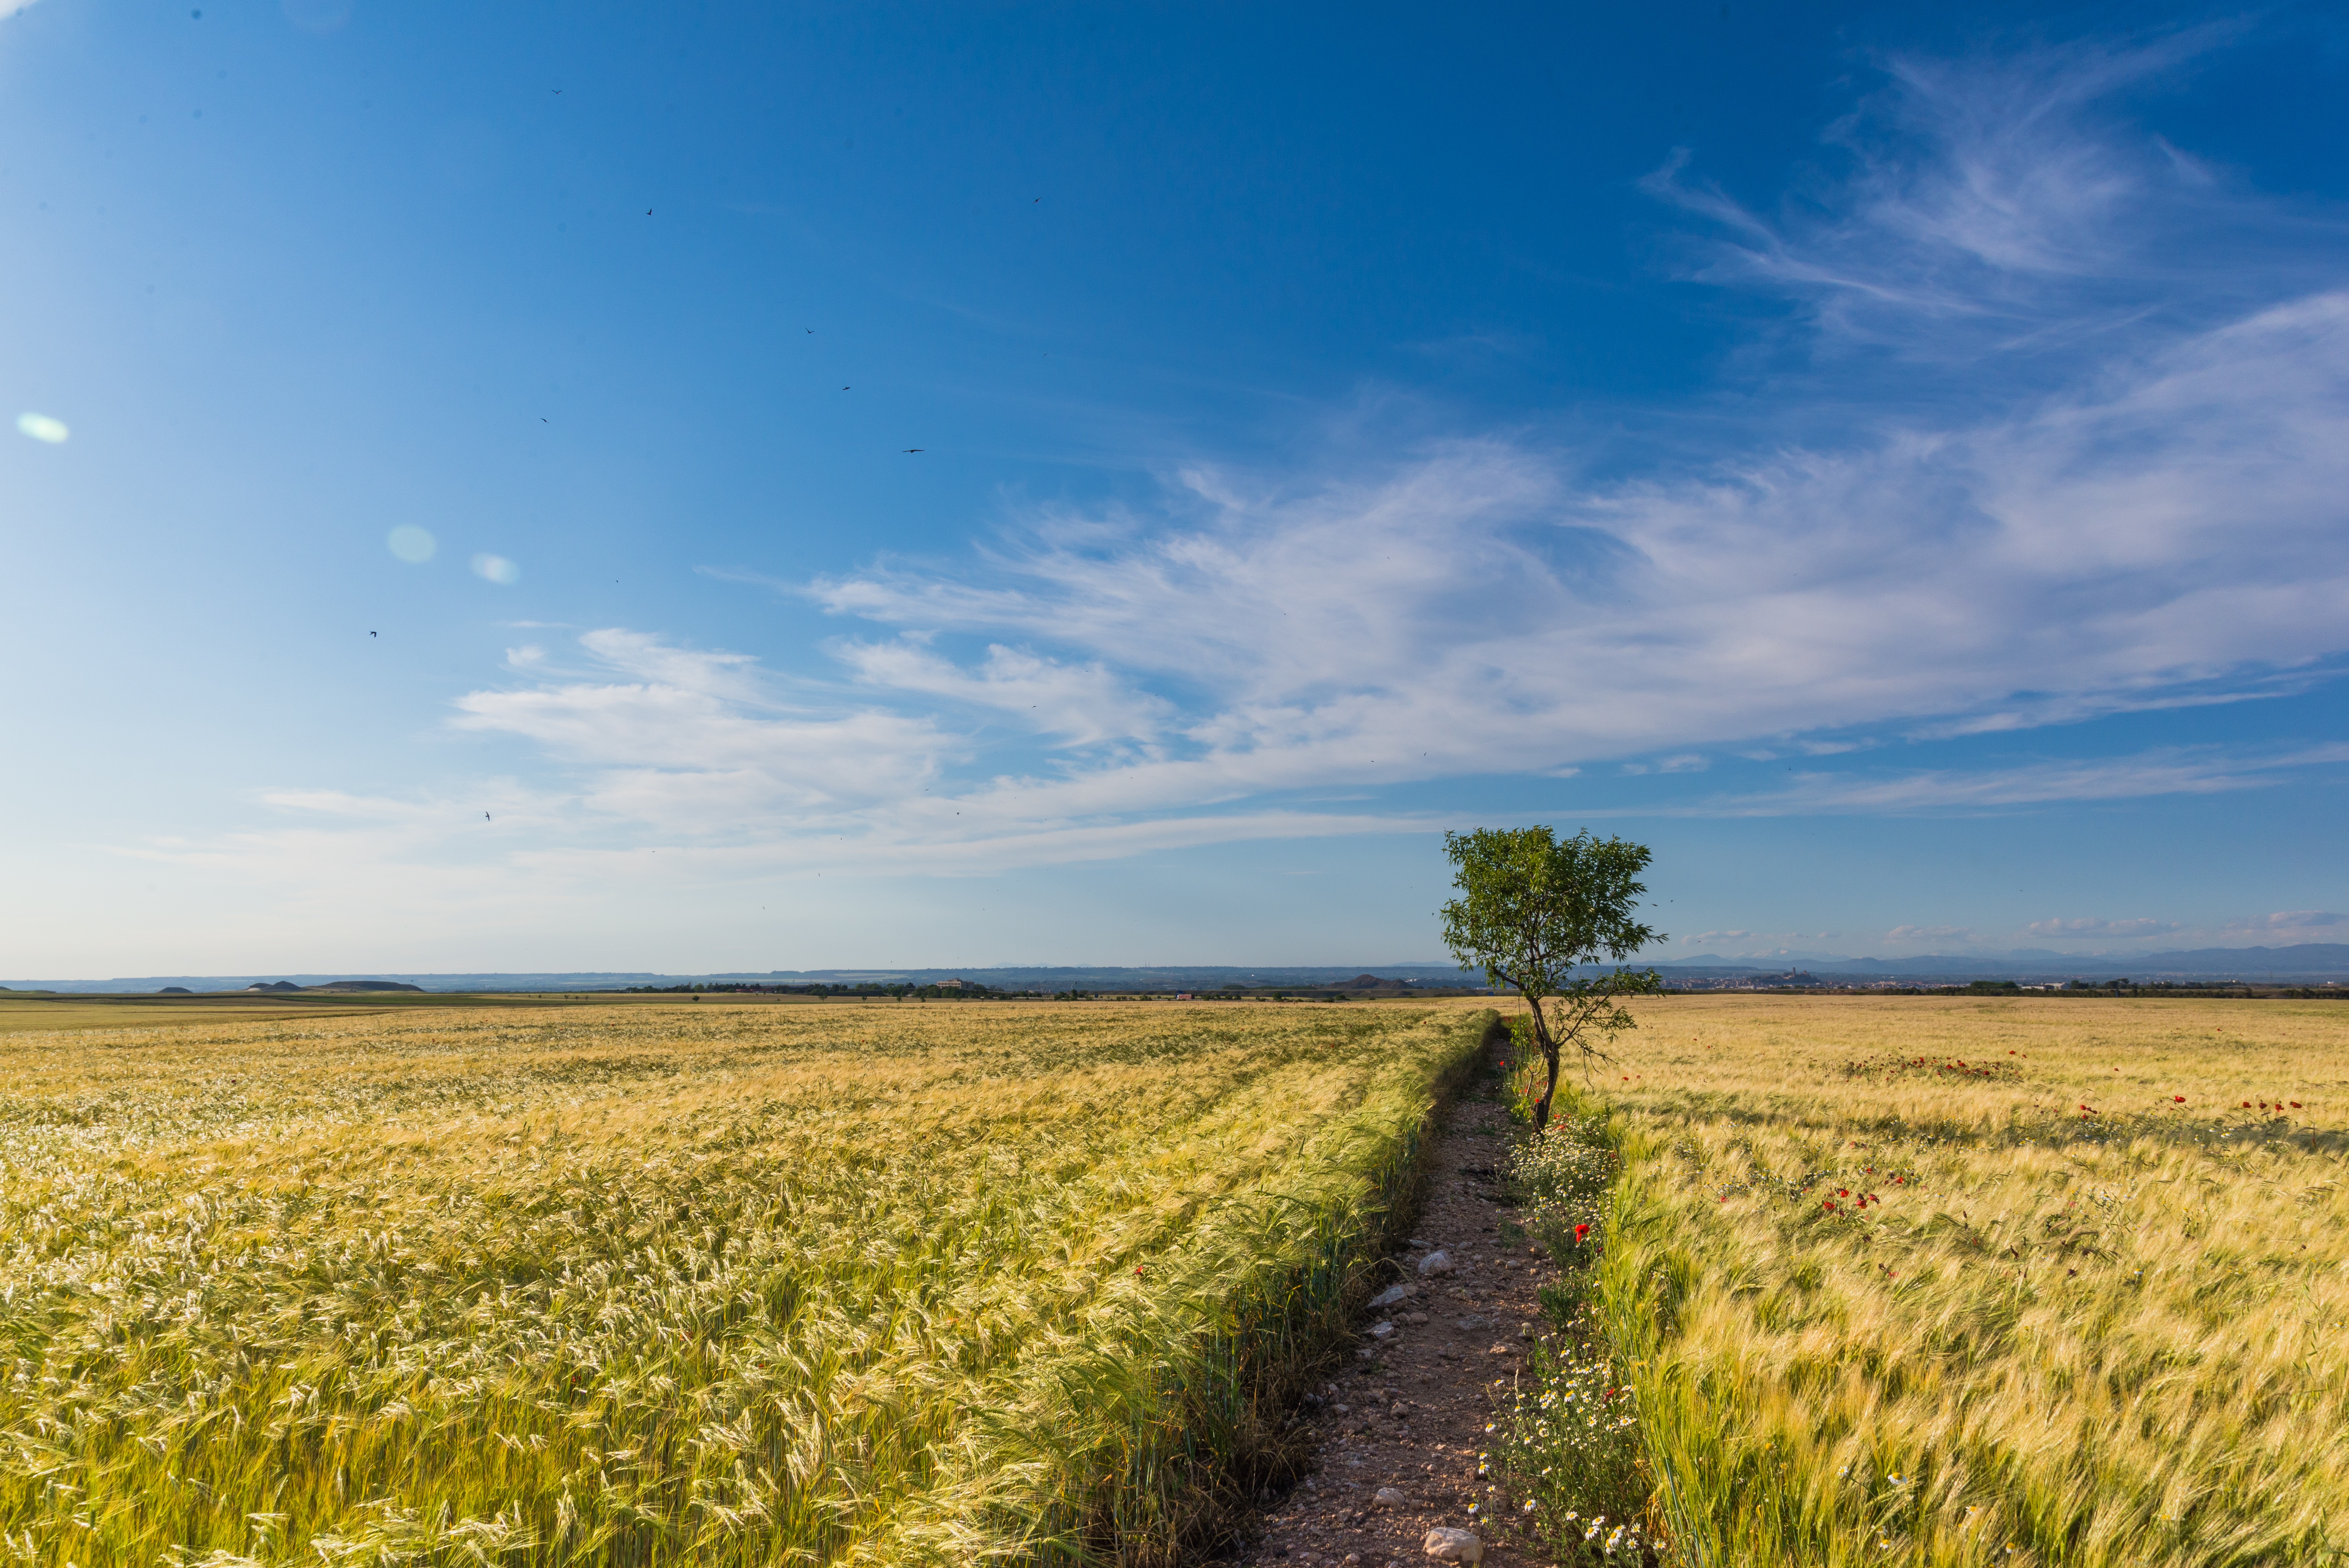
landscape, tree, nature, grass, horizon, light, cloud, plant, sky, field, meadow, wheat, prairie, morning, food, crop, soil, agriculture, savanna, plain, rapeseed, clouds, grassland, ecosystem, brassica, steppe, rural area, flowering plant, sky sun, cloud landscape, grass family, land plant